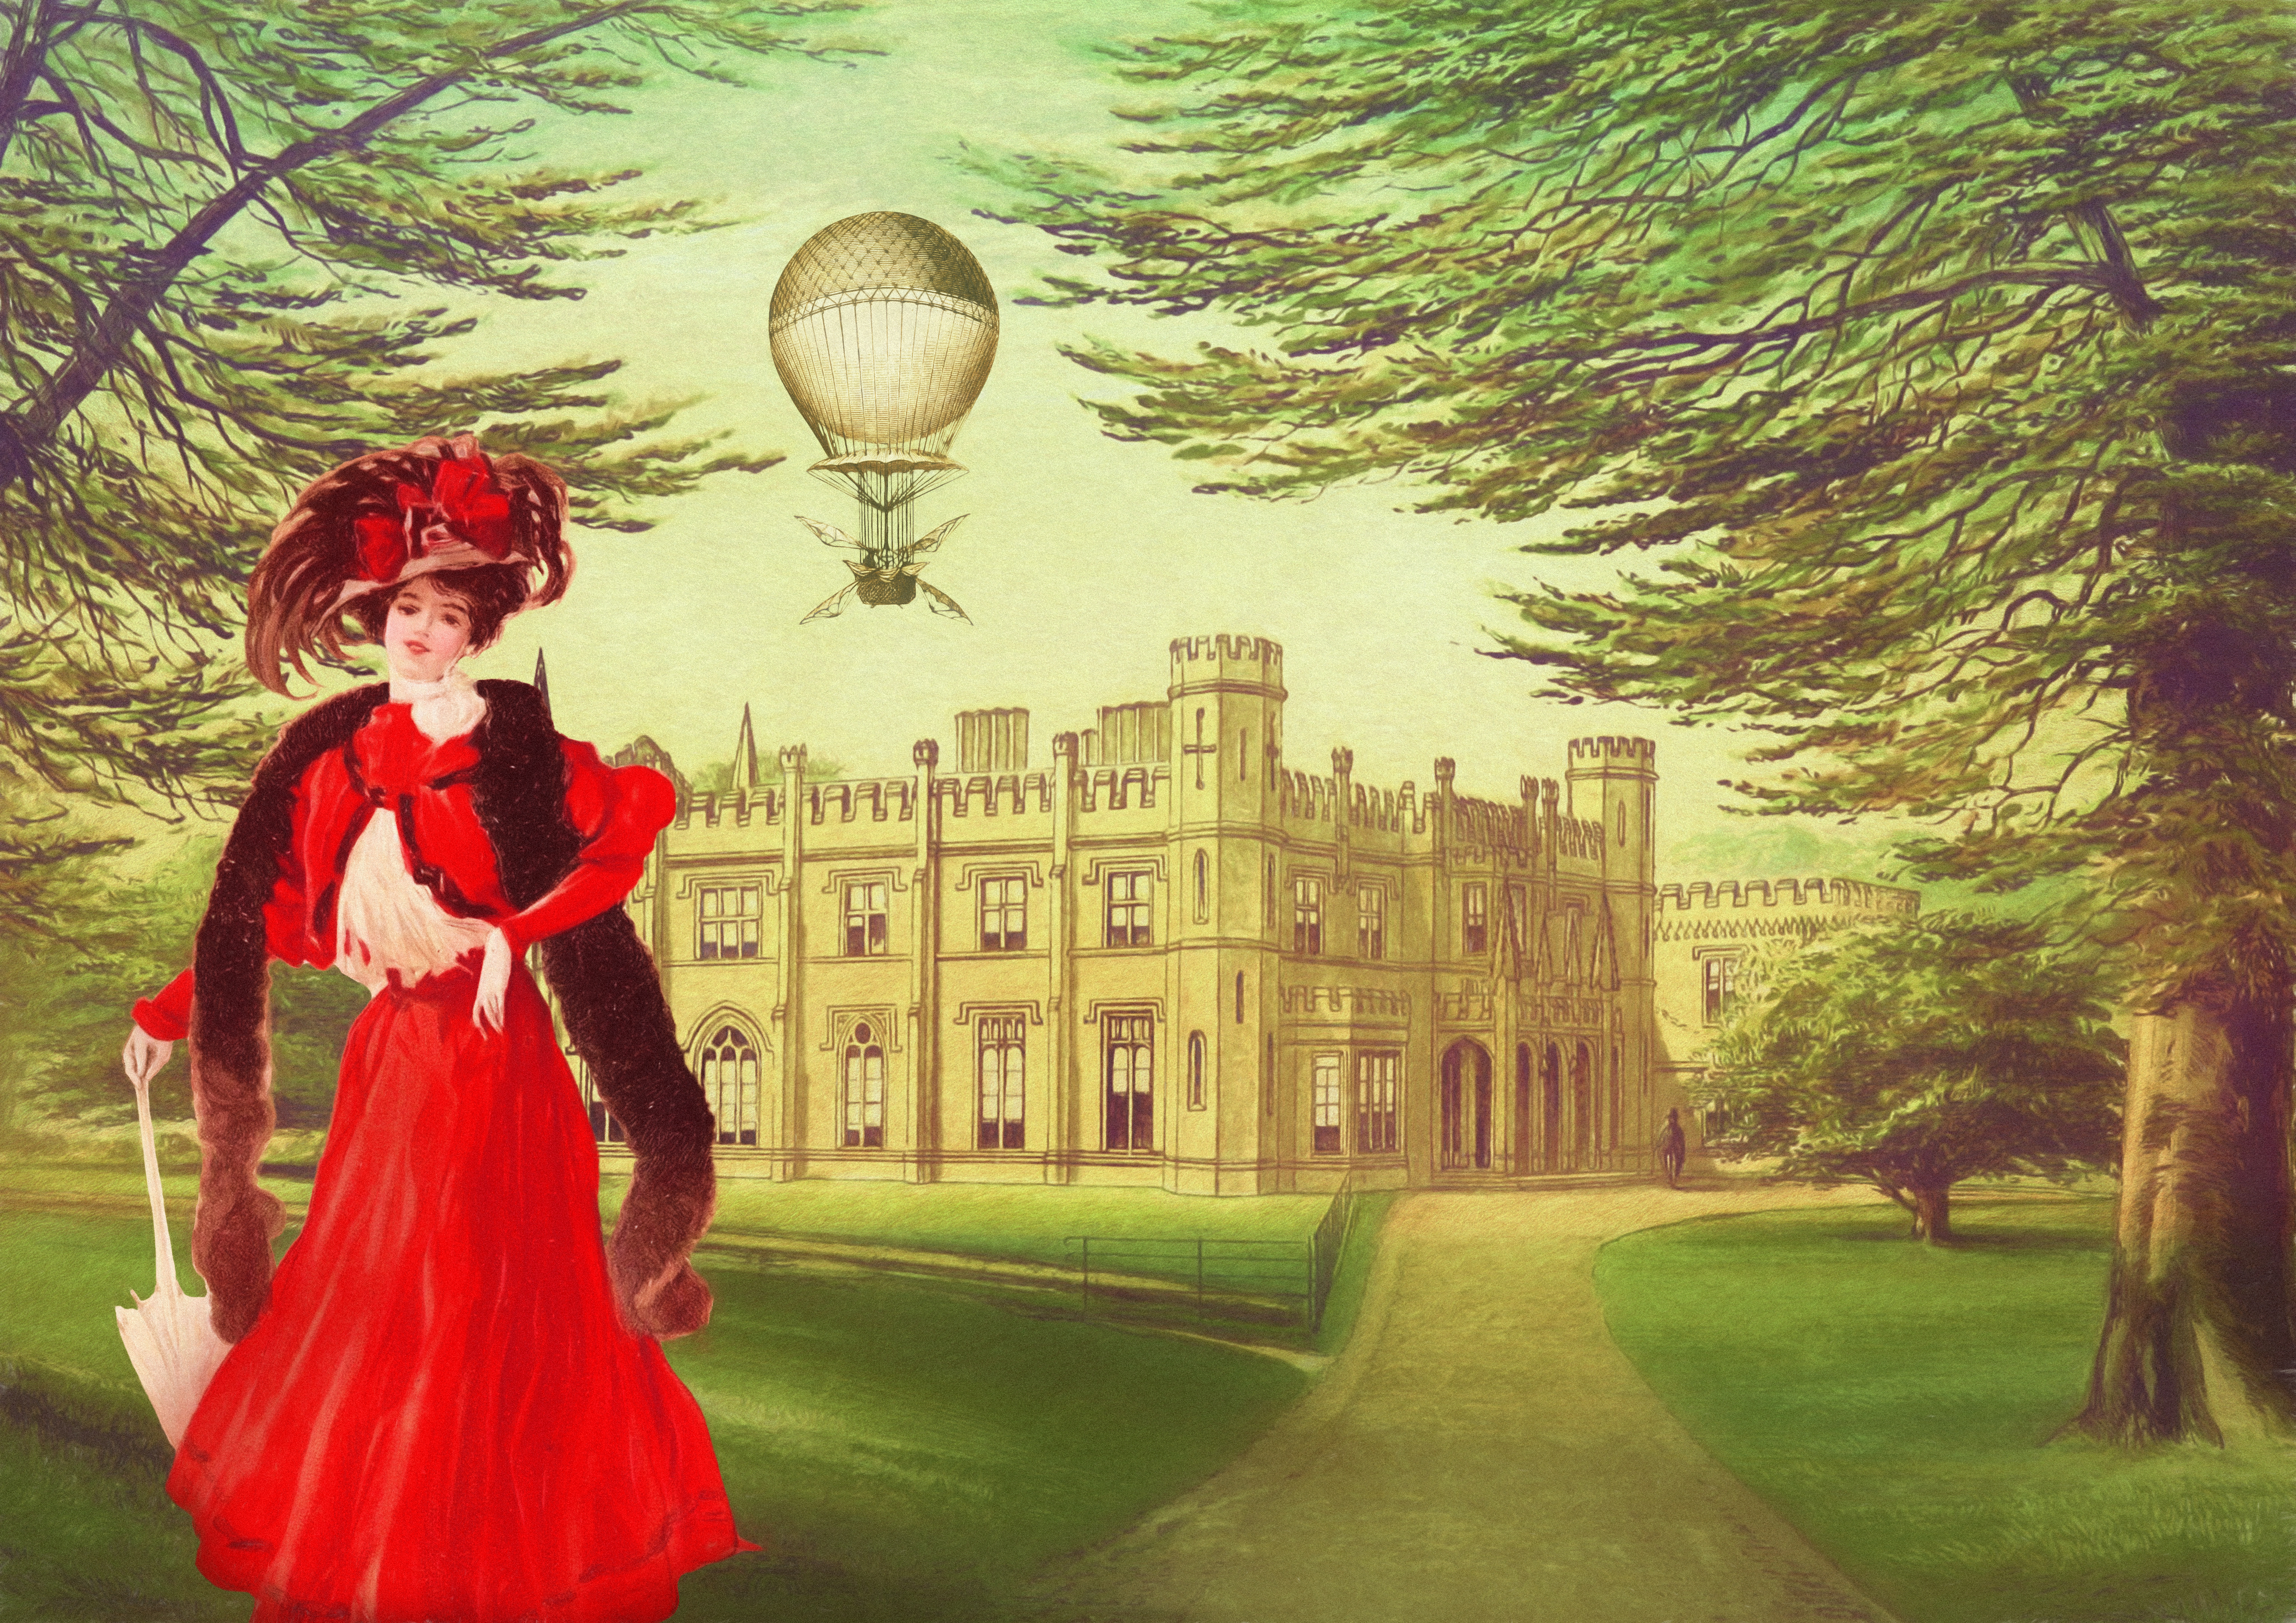
park, lady, castle, hot air balloon, trees, feather boa, castle park, red, hat, clothes, postcard, fashion, old, vintage, landscape, manor, nobility, nostalgia, art, england, balloon ride, historical, villa, green, illustration, tree, fictional character, plant, anime